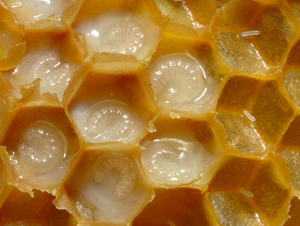
Rayon de cire d'abeilles domestiques portant des oeufs et des larves. Les parrois des cellulles ont été enlevées. Les larves (des faux-bourdons) sont agées de 3 à 4 jours. Português: Favo de abelhas com ovos e larvas. As paredes das celas foram removidas. As larvas (zangões) têm entre três e quatro dias de idade. 中文: 蜜蜂的蜂巢，可见虫卵和幼虫。蜂巢的外壳已经去除，幼虫大约3-4天。